Royal Chapel of the Treasure of St. Januarius

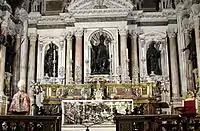
View of interior towards the altar

In the years 1526 to 1527, Naples endured a siege by the French, a resurgence of the plague, and a volcanic eruption by Vesuvius with its accompanying earthquakes. The surviving Neapolitans pledged to erect a chapel to their patron saint, St. Januarius. In 1527, the population of the "elected city" in a notarized document pledged a thousand ducats for the tabernacle, and 10,000 ducats to build the new chapel. On February 5, 1601, the "elect of the city" appointed a committee of twelve lay members, called on the "Deputation" to build of the new chapel. Work began in 1608, ended in 1646. The cost exceeded 480,000 scudi. Work was temporarily delayed because the cardinal Archbishop Francesco Boncompagni strongly opposed the exemption of the Deputation from the jurisdiction of the diocesan order, even though the church did not fund its construction; however in 1605, the Deputation, in fact, won the papal bull by Pope Paul V to begin on the construction of the sacred place. Centuries later, after the Naples joined the Kingdom of Italy, the chapel was exempted from lists of those religious structures confiscated by the state.